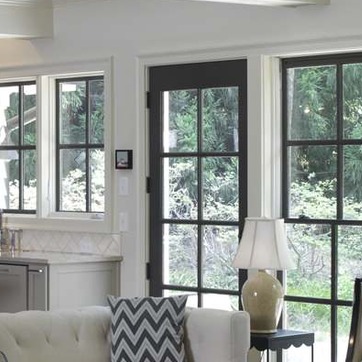
Material: glass